John James Clark

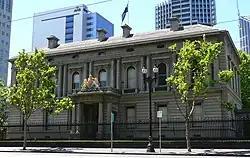
Royal Melbourne Mint

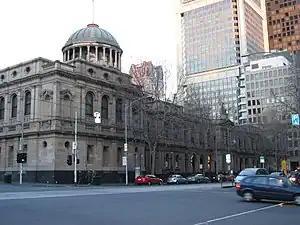
Supreme Court of Victoria, Melbourne

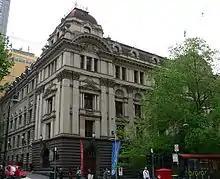
Melbourne Town Hall Administration Building

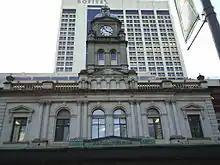
Central Station clock tower, Brisbane

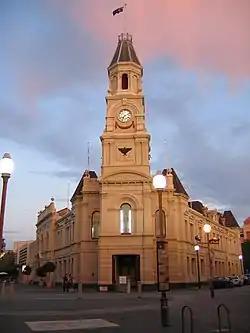
Fremantle Town Hall

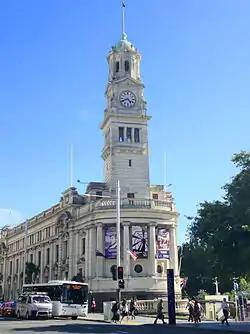
Auckland Town Hall

Clark placed in 38 of the 47 competitions he entered throughout his career; of these, 24 were first placements.